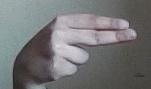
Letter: ain